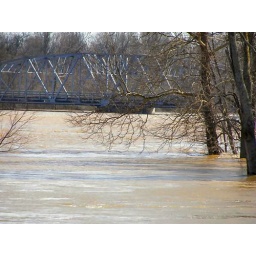
This is another picture my friend took of the bridge the water was almost over the bridge